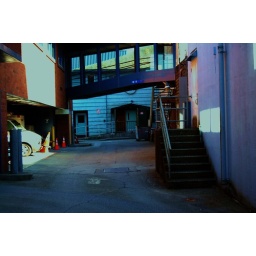
the alley behind the police station. Andrea ended up living in a lovely apartment in that blue building back there.